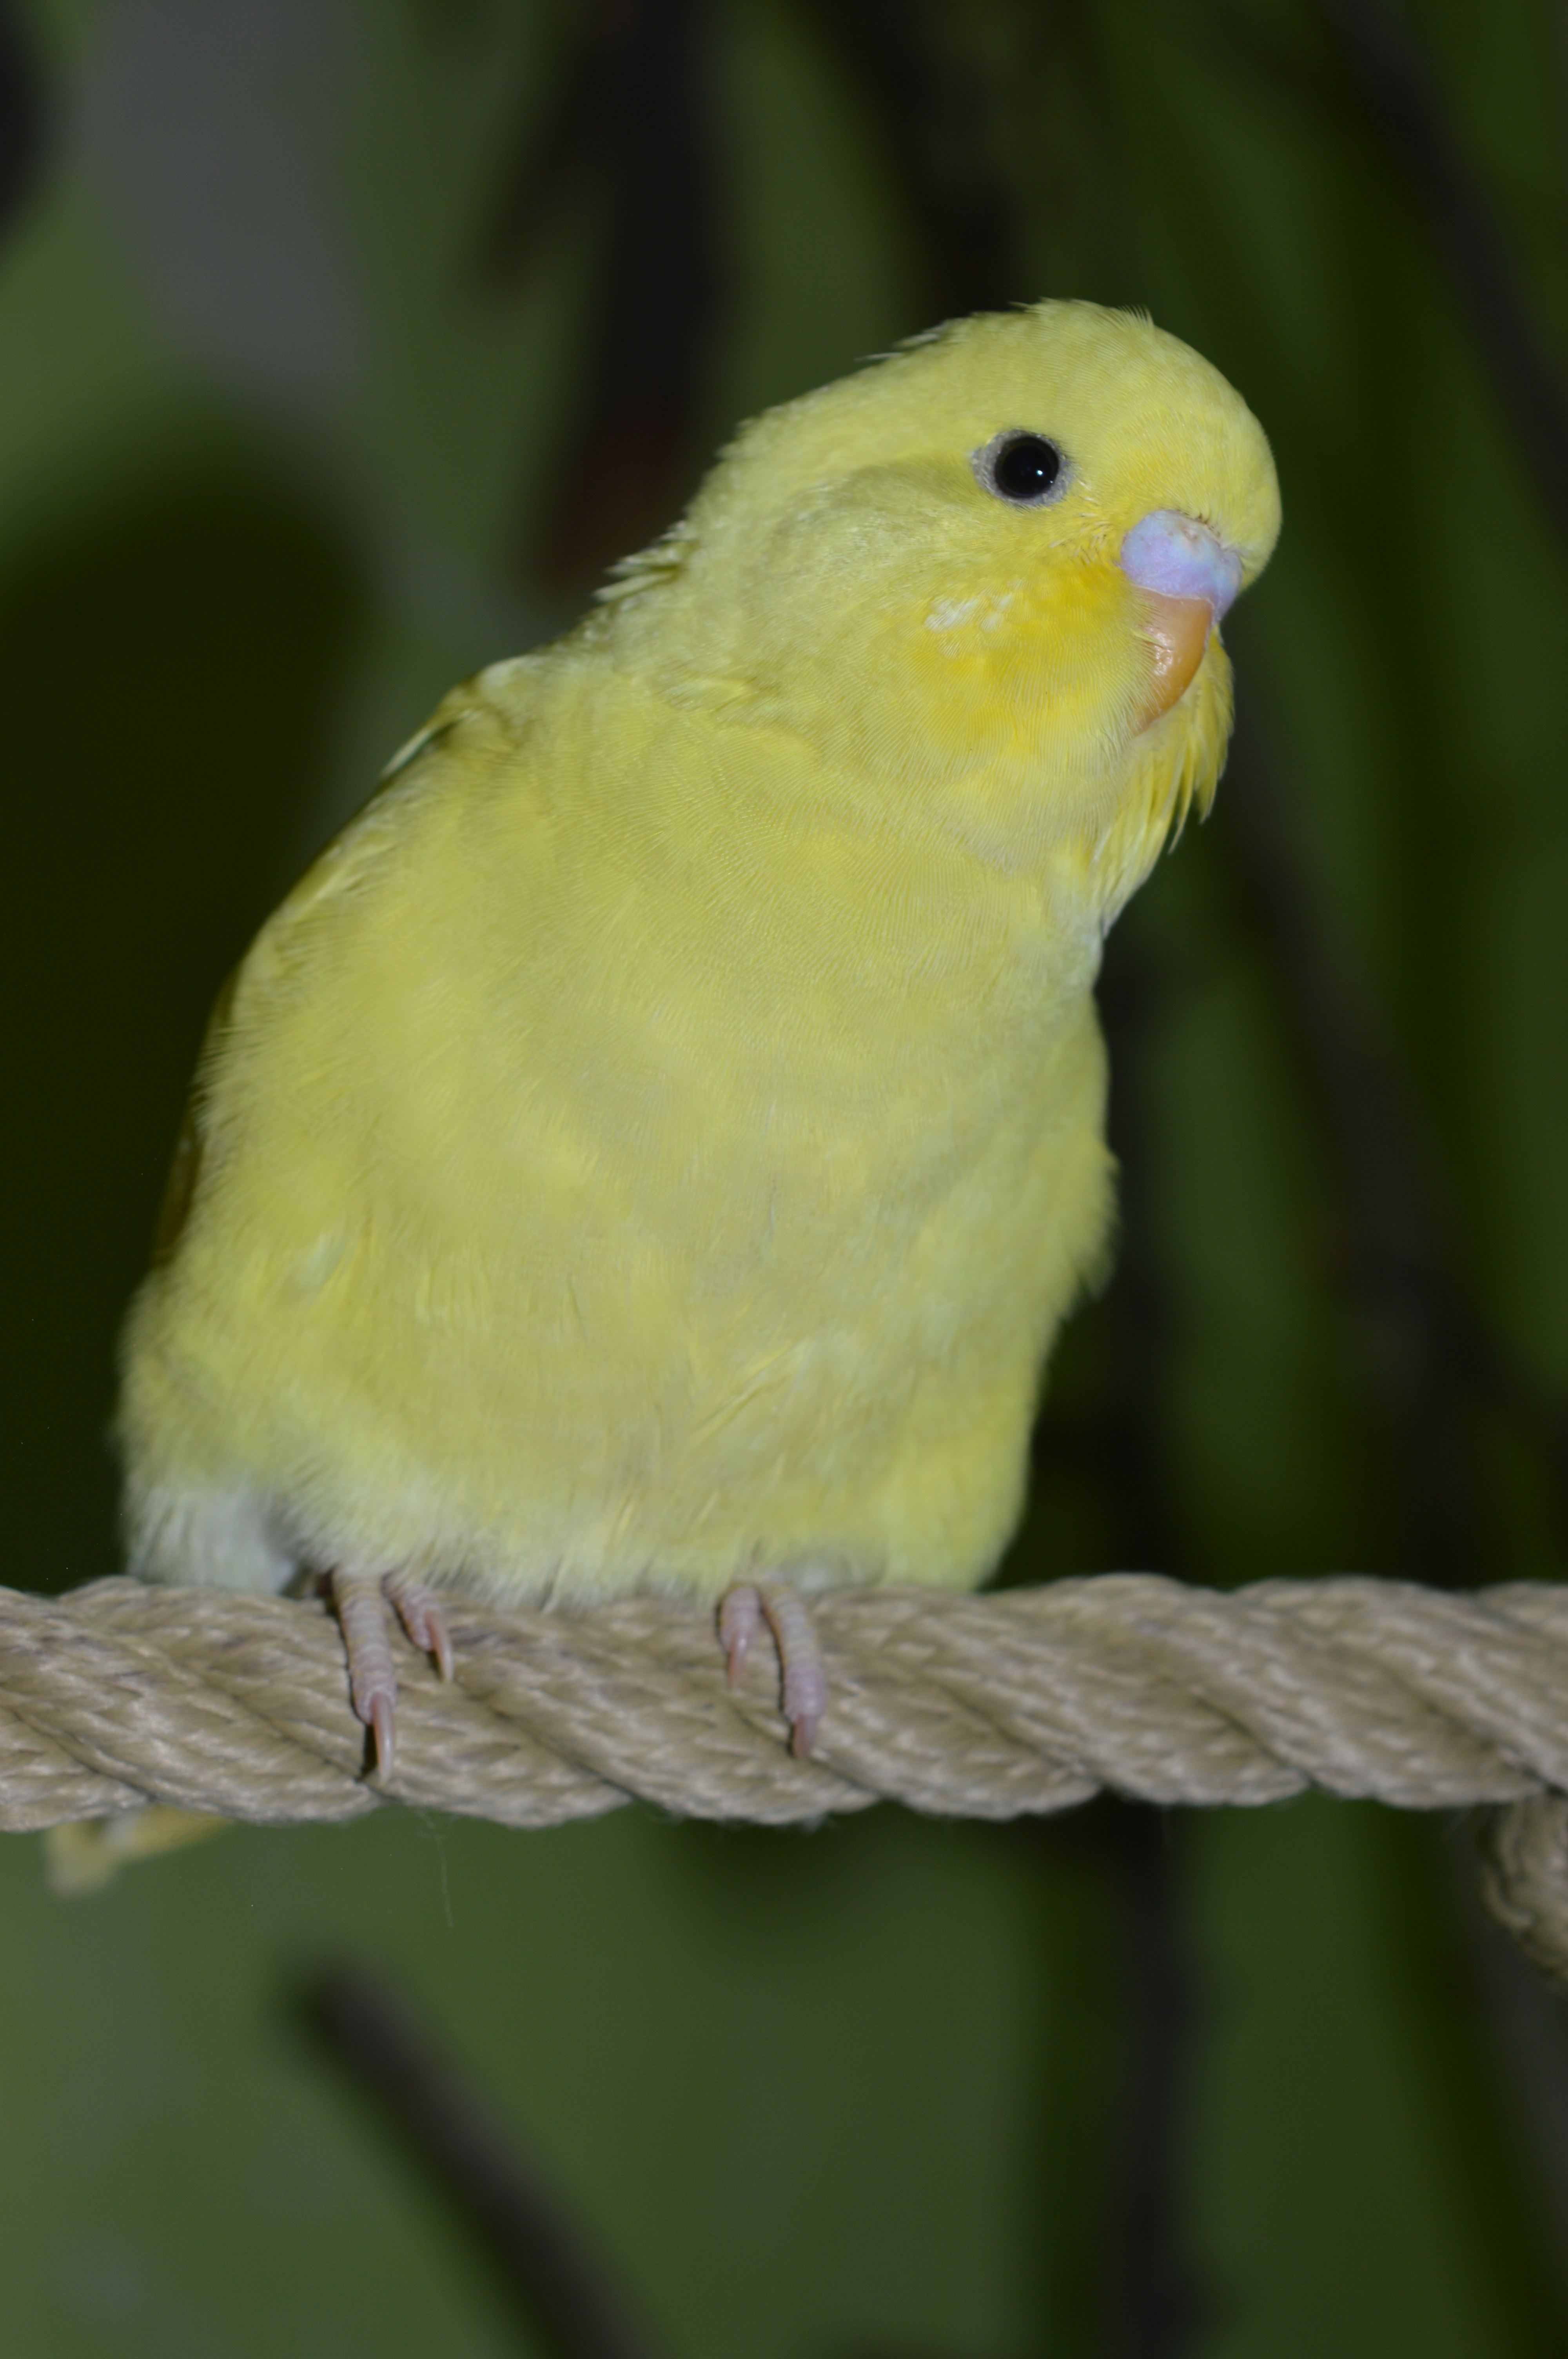
bird, wing, wildlife, green, beak, yellow, fauna, vertebrate, parrot, finch, parakeet, budgie, perching bird, common pet parakeet, ziervogel